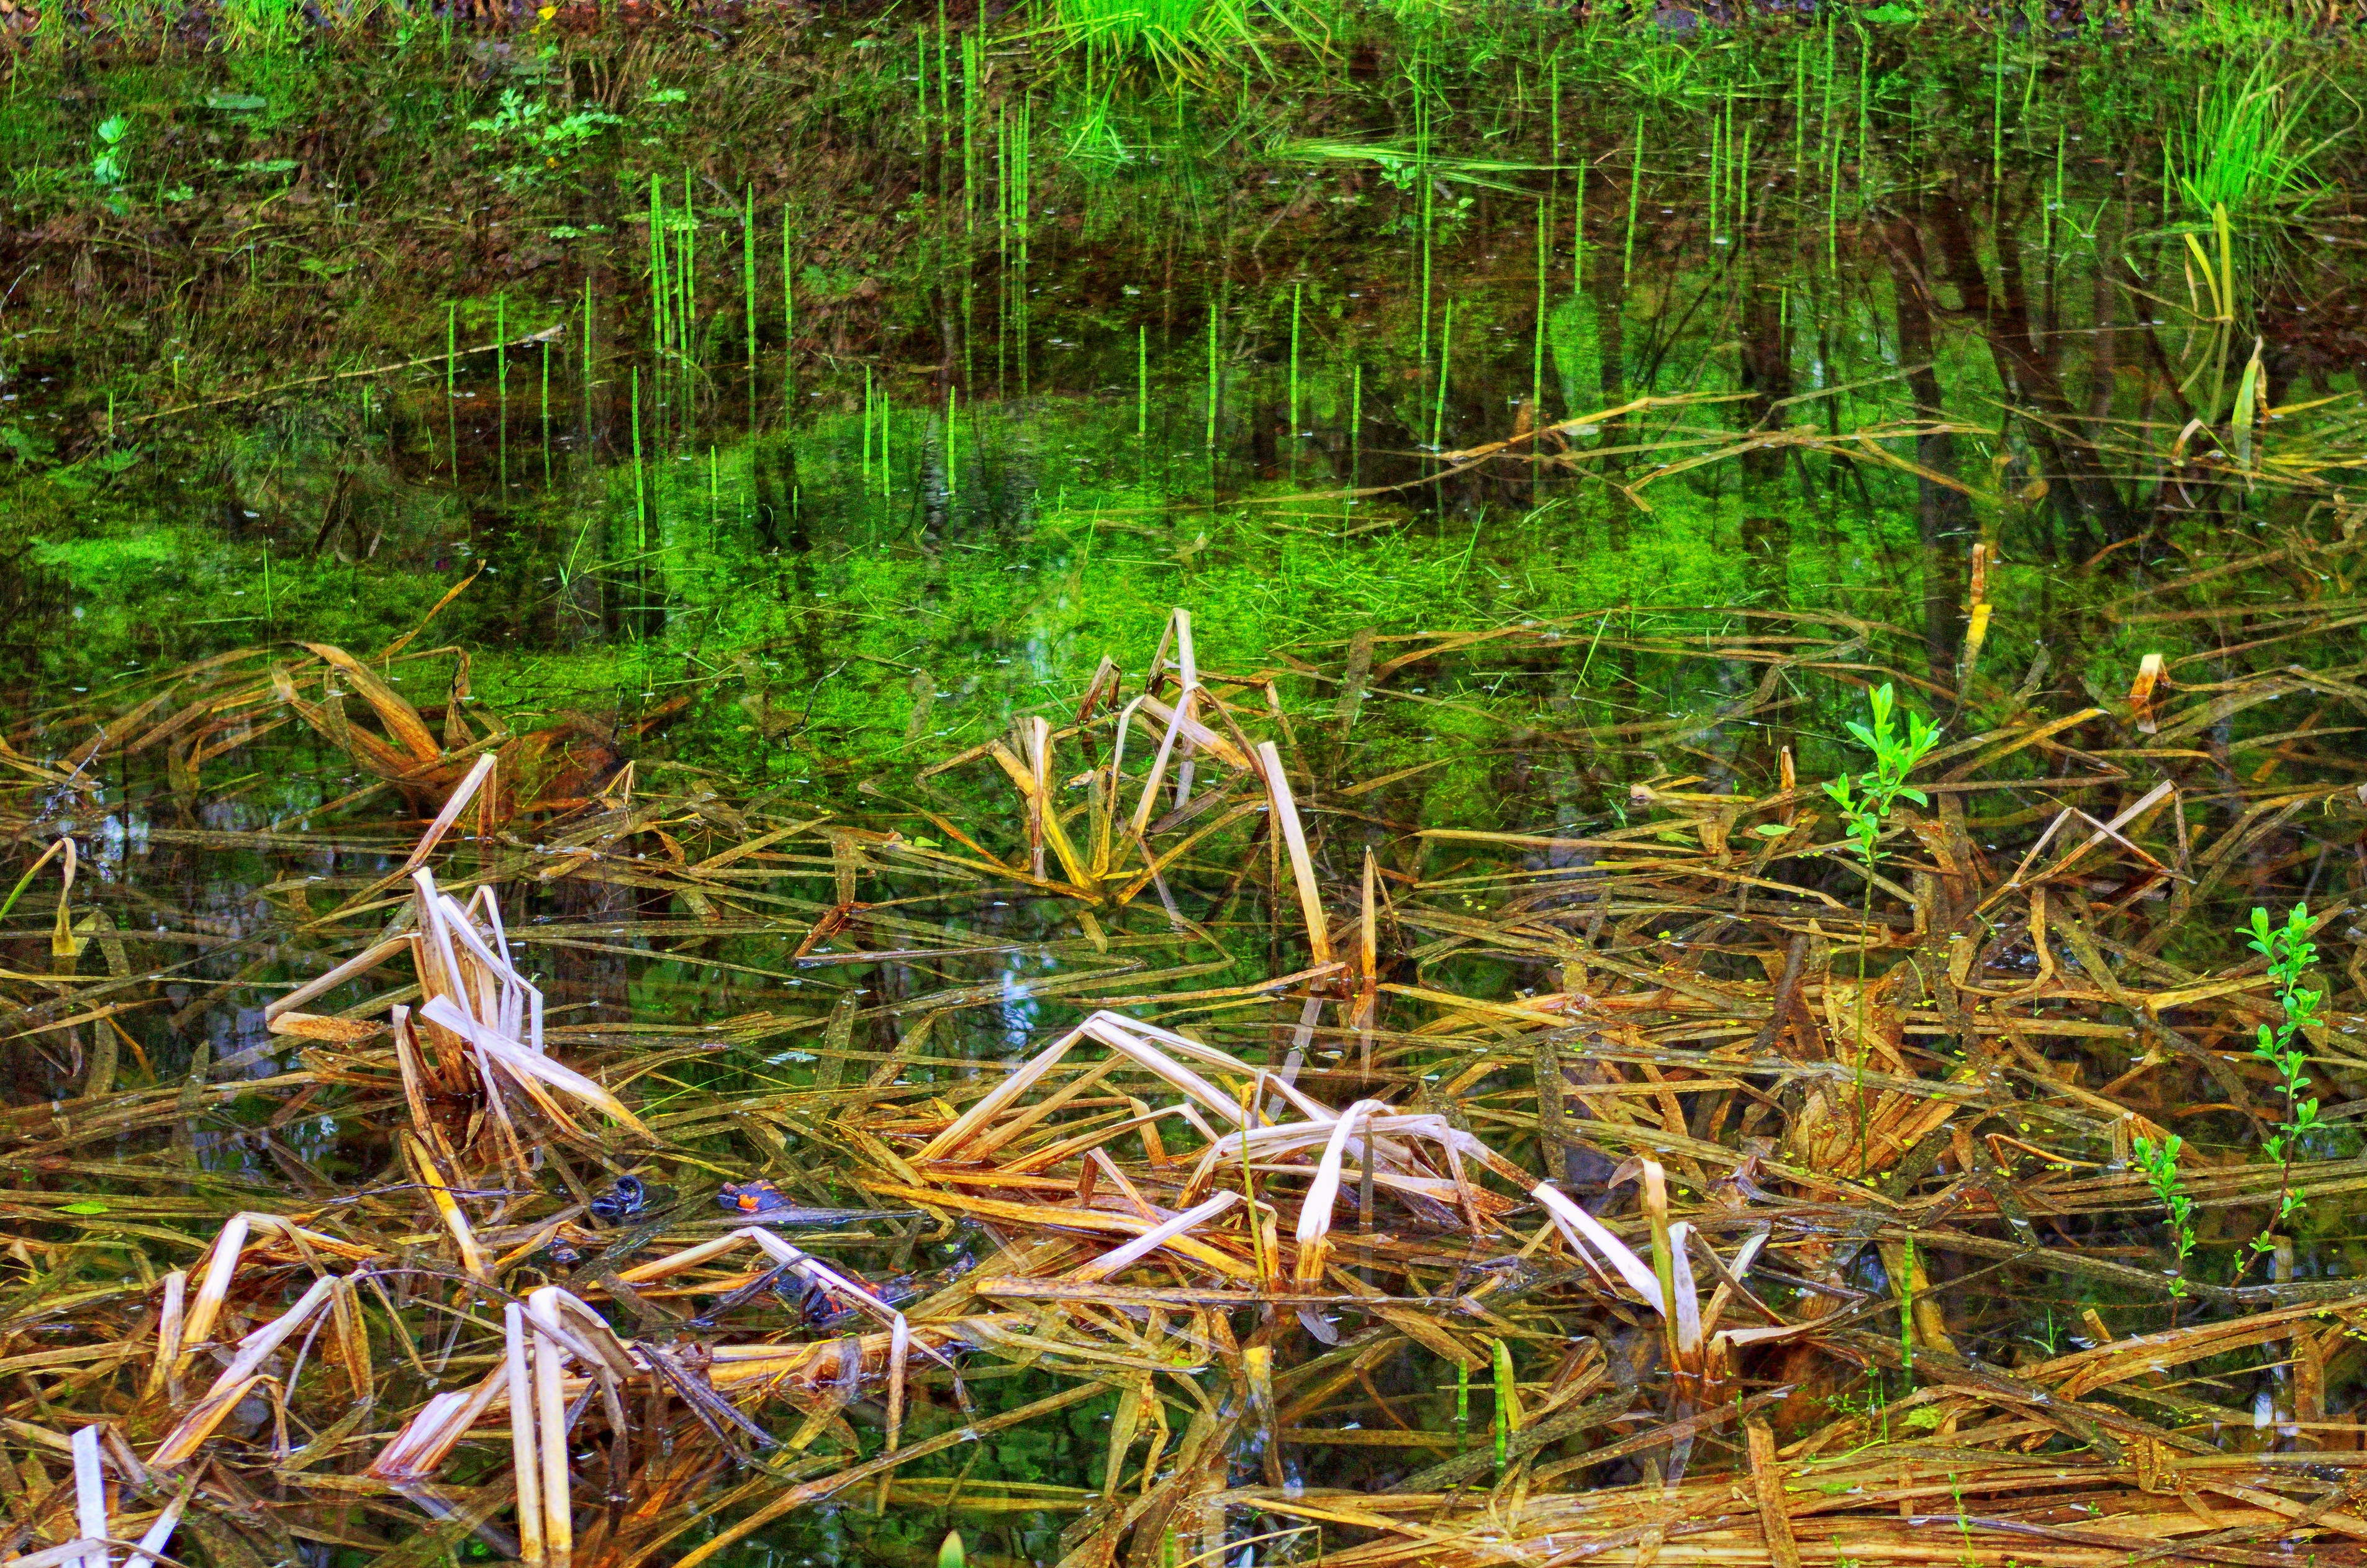
nature, forest, grass, marsh, swamp, plant, leaf, flower, lake, reed, pond, wildlife, stream, spring, jungle, fauna, vegetation, rainforest, wetland, bog, woodland, habitat, ecosystem, natural environment, grass family